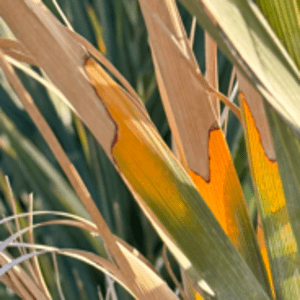
Label: Potassium Deficiency